José Francisco Calí Tzay

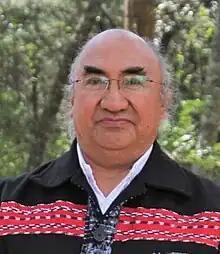
José Francisco Calí Tzay (2023)

José Francisco Calí Tzay (born 27 September 1961) is a Guatemalan attorney and diplomat, and the UN Human Rights Council Special Rapporteur on the Rights of Indigenous Peoples since 2020.